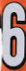
Number: 6